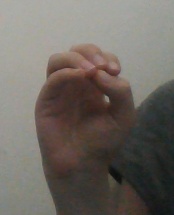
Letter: ha